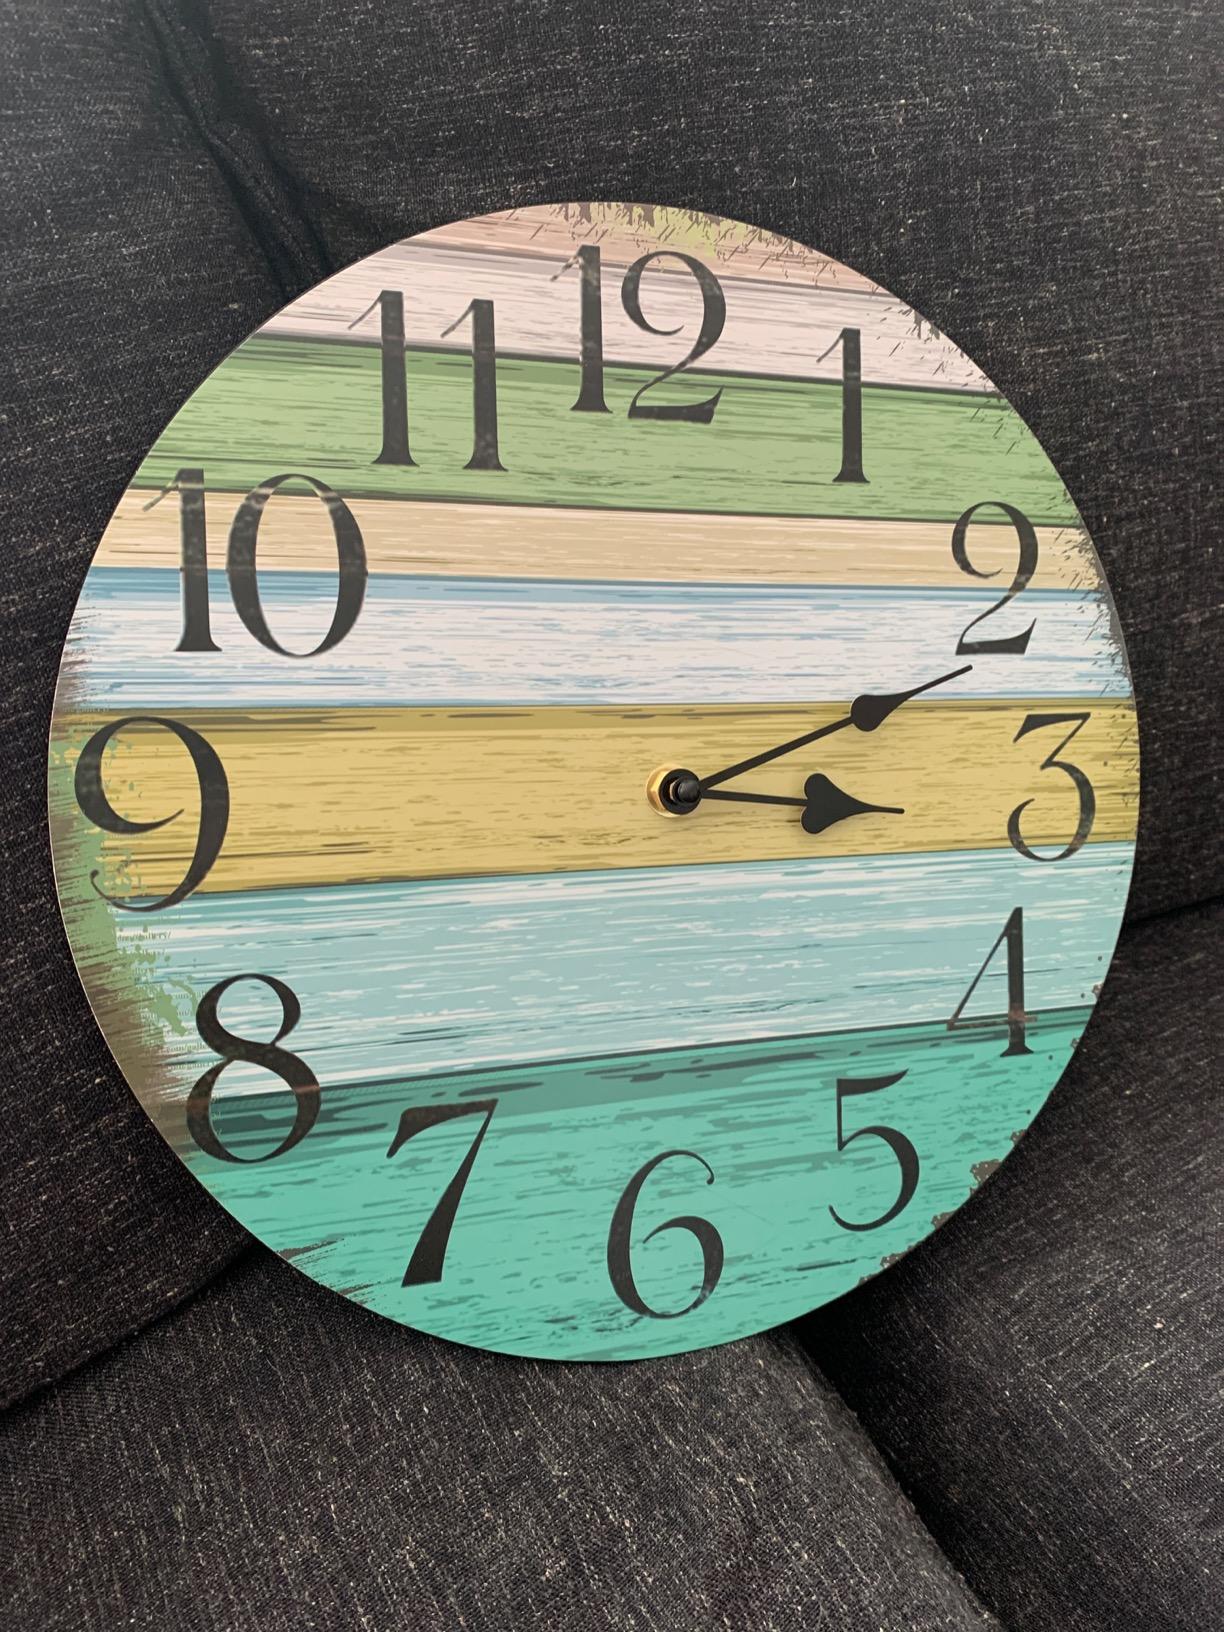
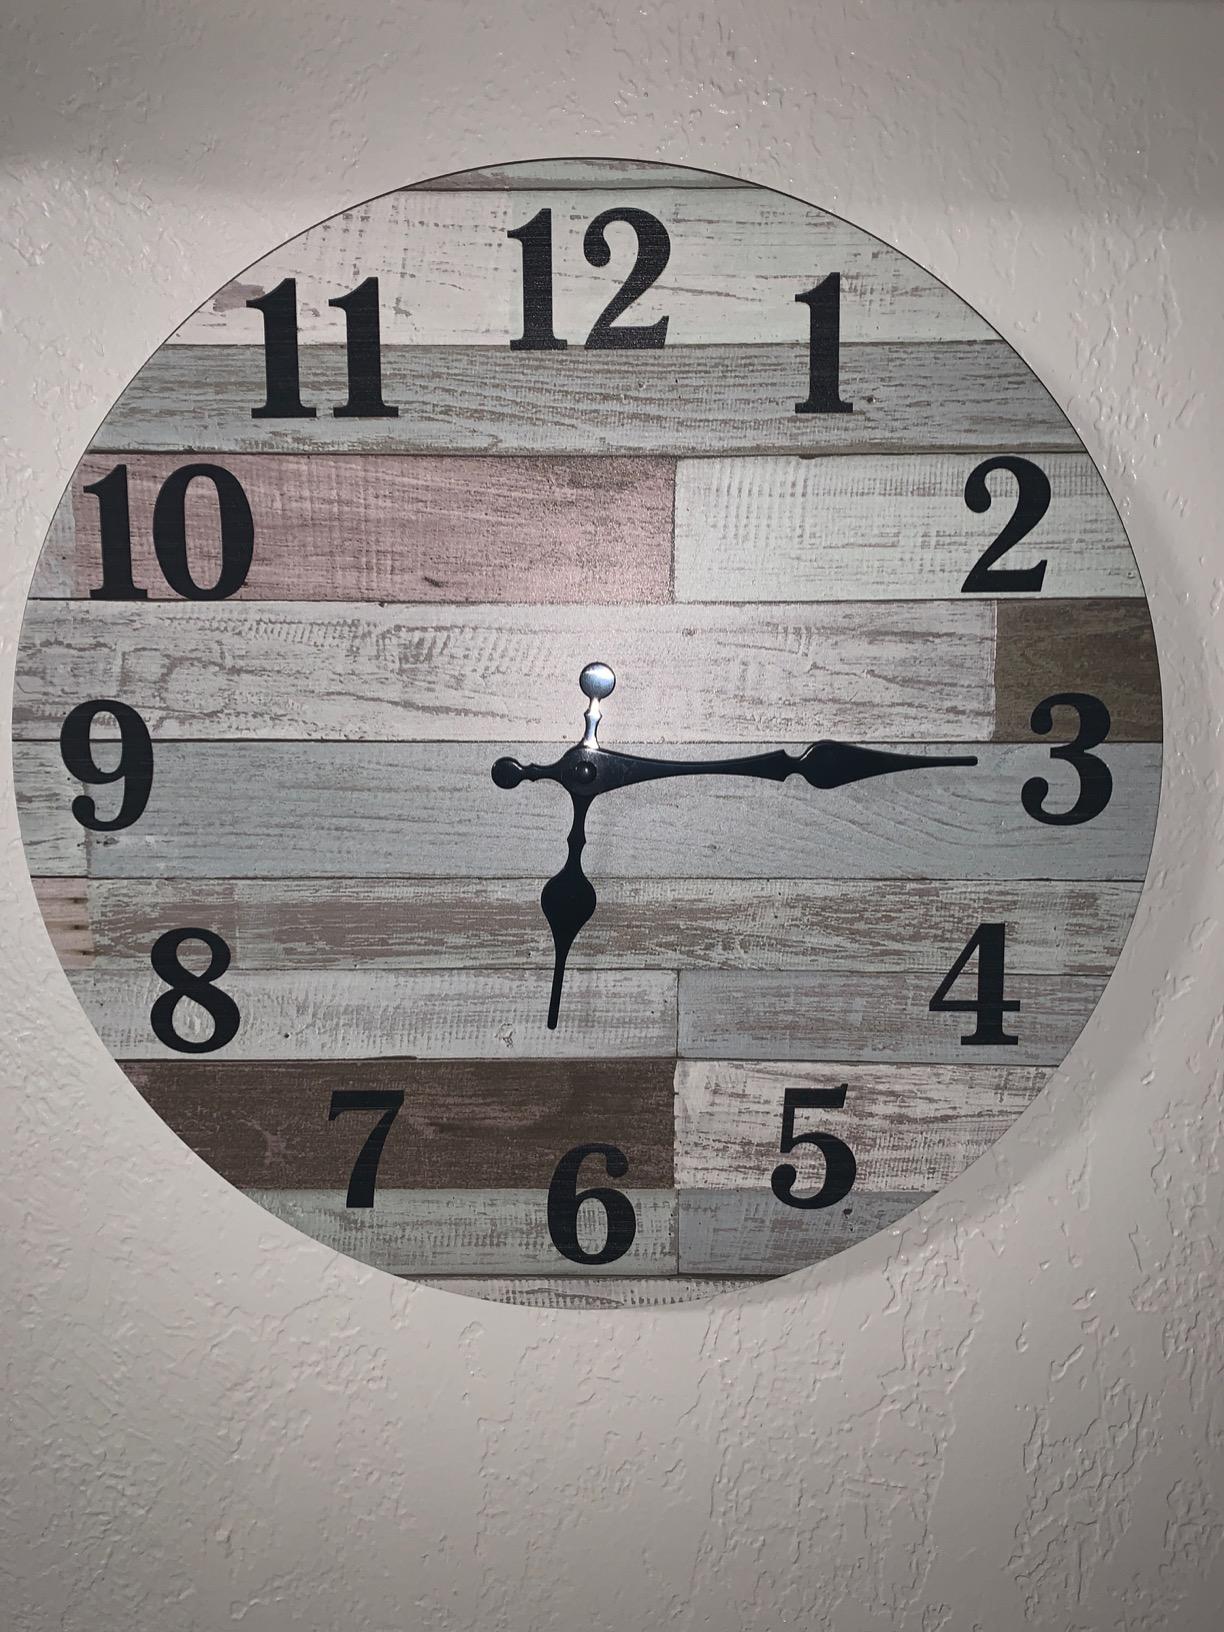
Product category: clock
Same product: no